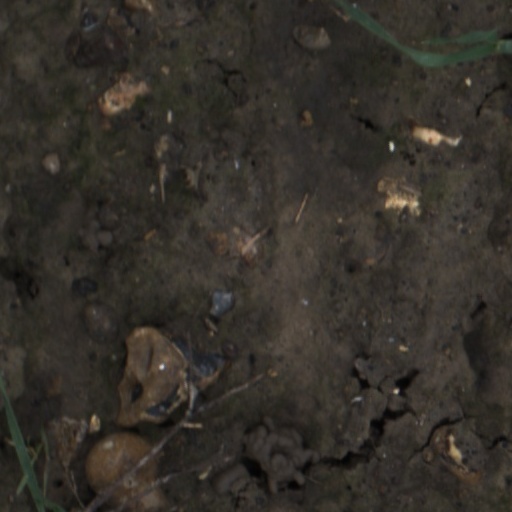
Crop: wheat